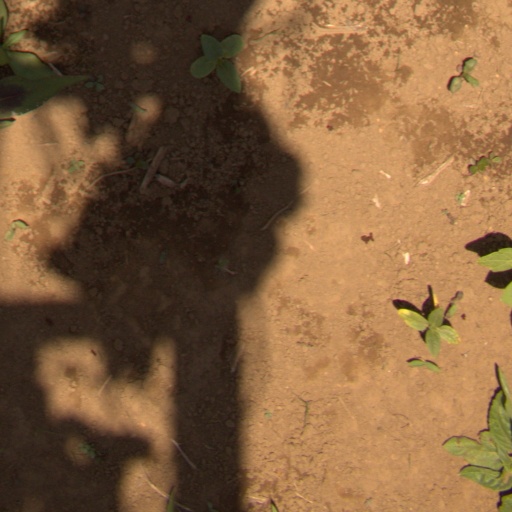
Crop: Jerusalem artichoke